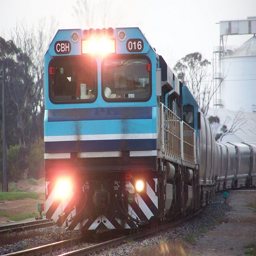
A blue and white train traveling down train tracks.
A blue train pulling train cars down a track.
The lights shine on the front of a cargo train.
A train moves along down a railroad track.
A train is lit up coming down the tracks.